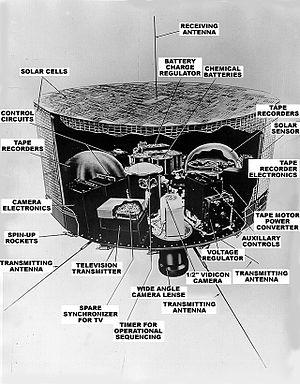
TIROS-1 est le premier satellite météorologique opérationnel, son prédécesseur, le Vanguard 2, n'ayant pu se stabiliser en orbite pour prendre des photos. Son nom provient de l’acronyme de Television Infrared Observation Satellite qui signifie en français Satellite d'observation télévision dans l'infrarouge. La NASA veut vérifier des appareils de prise de vue télévisée de l'atmosphère et des systèmes y évoluant. TIROS-1 est toujours en orbite en 2019.